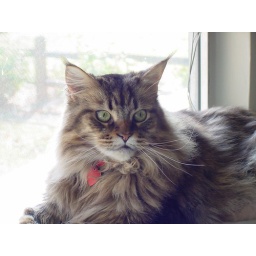
Maine Coon Teddy in the window seat